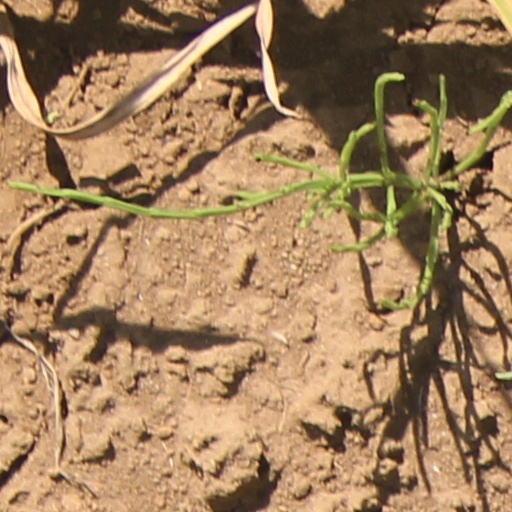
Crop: wheat